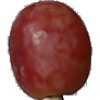
Label: Grape Pink 1